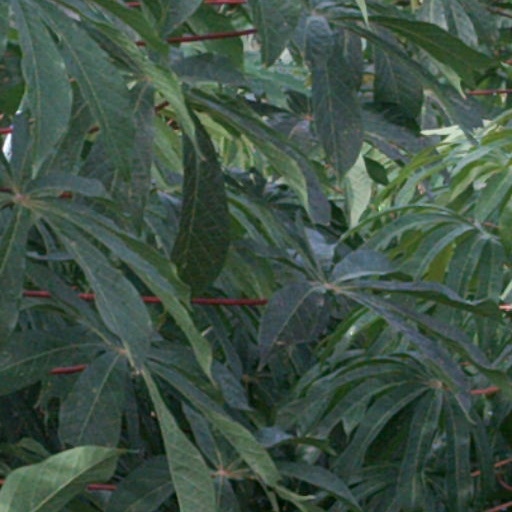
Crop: cassava